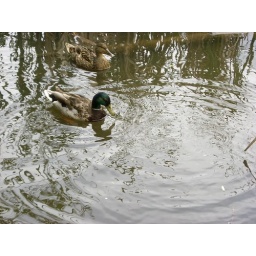
Some ducks at the pond by our house